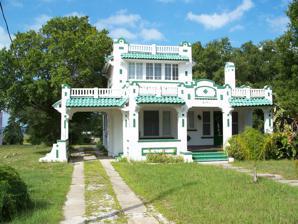
Building: Paul L. Vinson House
Country: United States of America
Year built: 1920
Historic house in Florida, United States United States historic place Paul L. Vinson House U.S. National Register of Historic Places Show map of Florida Show map of the United States Location 2171 N. Lake View Dr., Sebring, Florida Coordinates 27°29′50″N 81°26′41″W / 27.4972°N 81.4448°W / 27.4972; -81.4448 Area 2 acres (0.81 ha) Built 1920 Architectural style Mission / Spanish Revival MPS Sebring MPS NRHP reference No. 89001011 Added to NRHP August 14, 1989 The Paul L. Vinson House is a historic house located in Sebring , Florida . It is locally significant as a rare, highly distinctive example of Mission Revival style architecture . Description and history The two-story Mission Revival style house was completed in 1920. It was originally built for Paul L. Vinson, a local plumbing contractor. It was added to the National Register of Historic Places on August 14, 1989. References